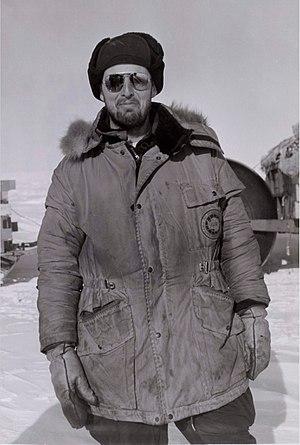
Charles R. Bentley, né à Rochester le 23 décembre 1929 et mort le 19 août 2017, est un glaciologue et géophysicien américain.